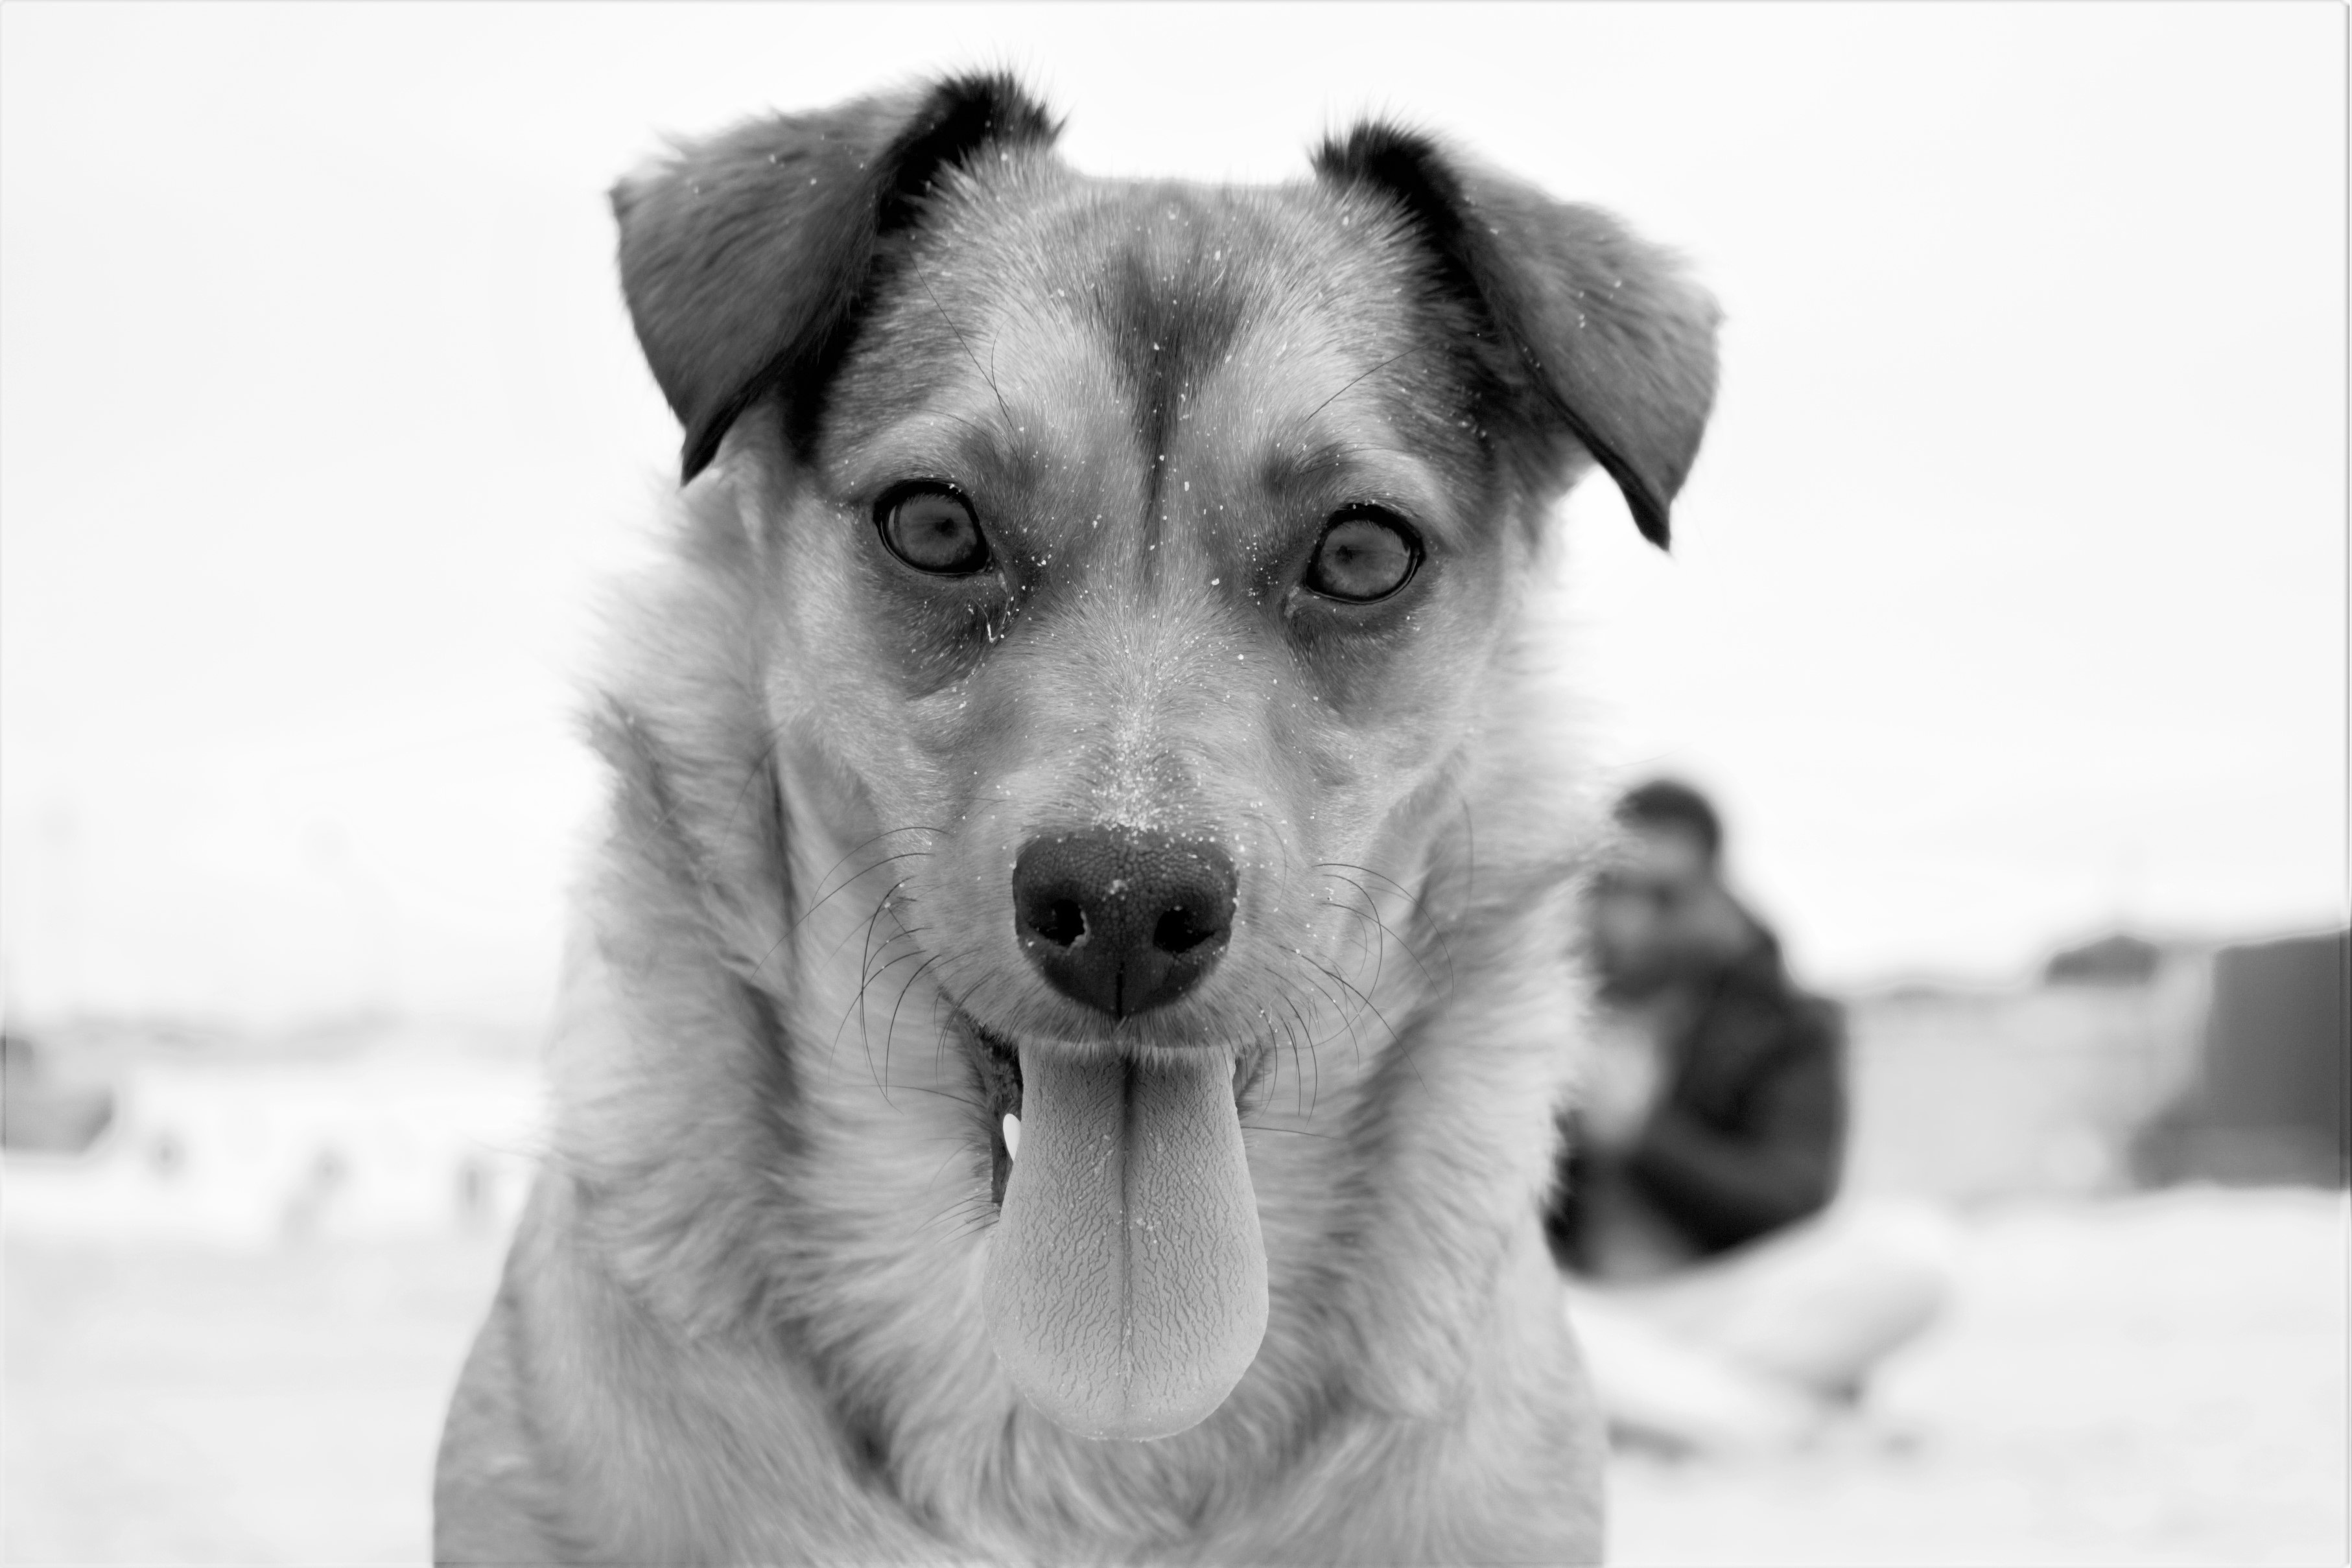
black and white, white, puppy, dog, mammal, black, monochrome, eyes, ears, vertebrate, dog breed, animal shelter, monochrome photography, carcavelos, bia, street dog, dog like mammal